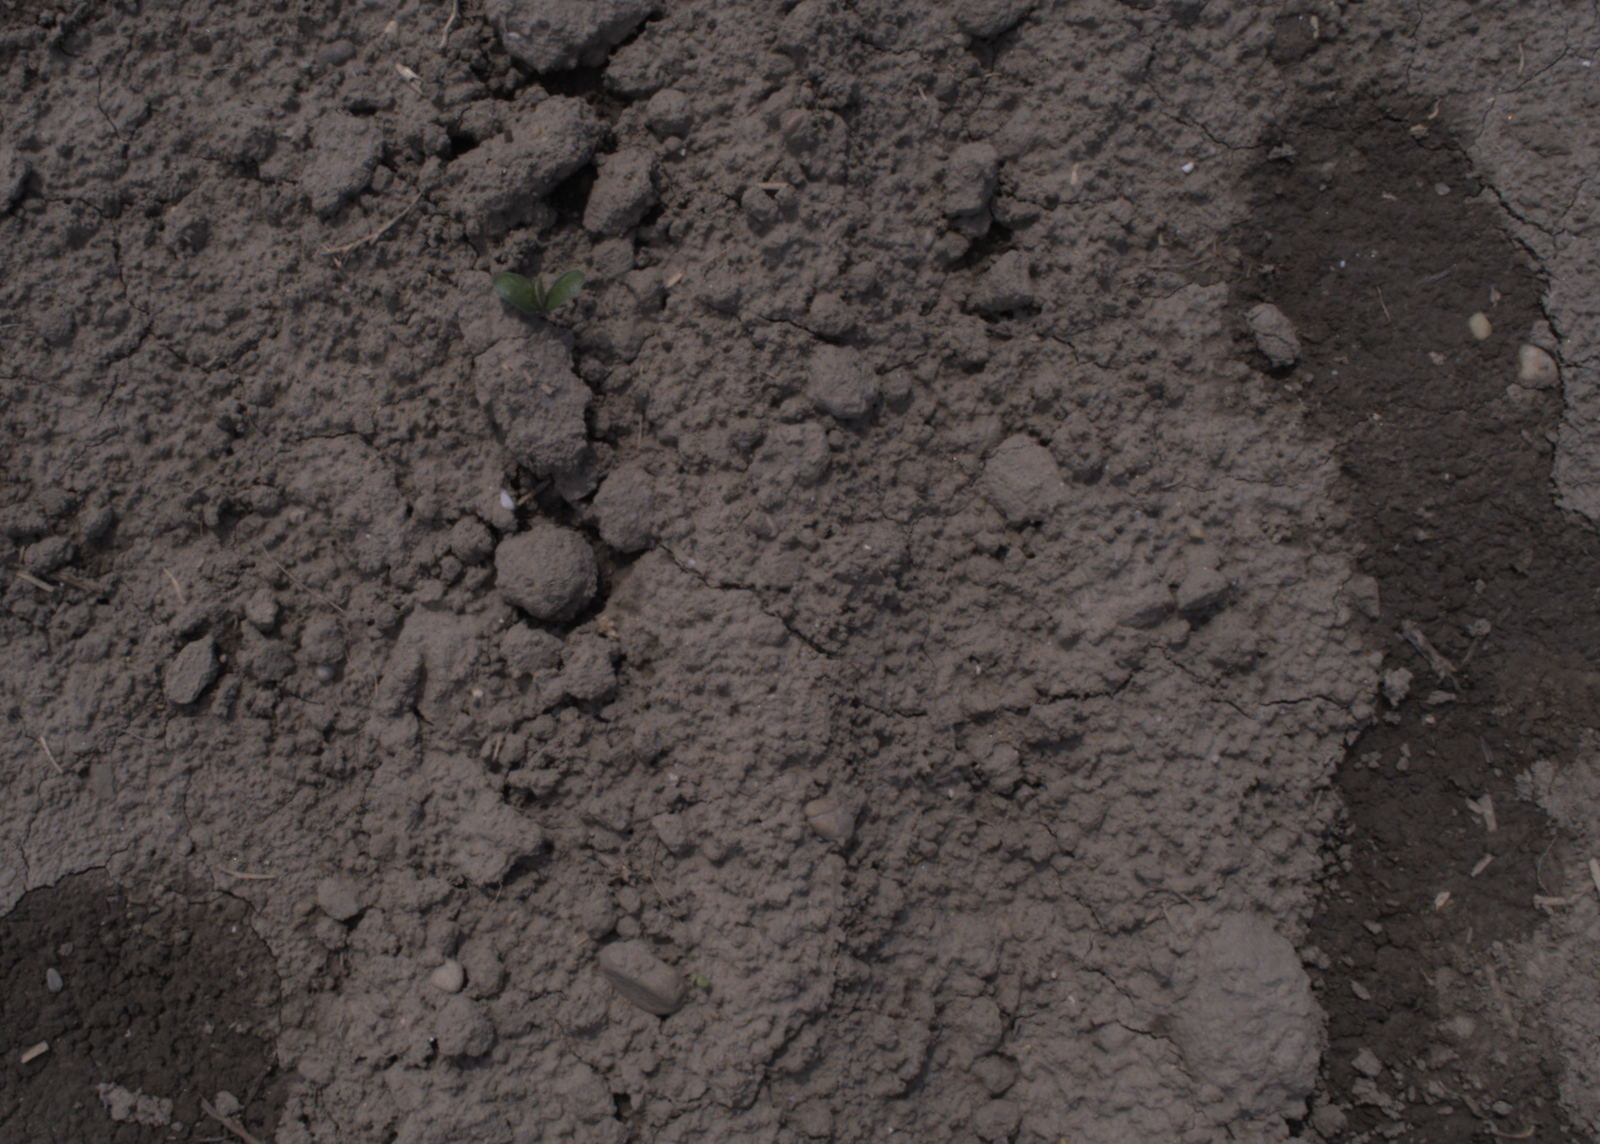
Capture date: 06.08.2020 13:01:32
Weather: sunny
Wind: medium
Seeding date: 21.07.2020
Plant canopy height (mm): 890